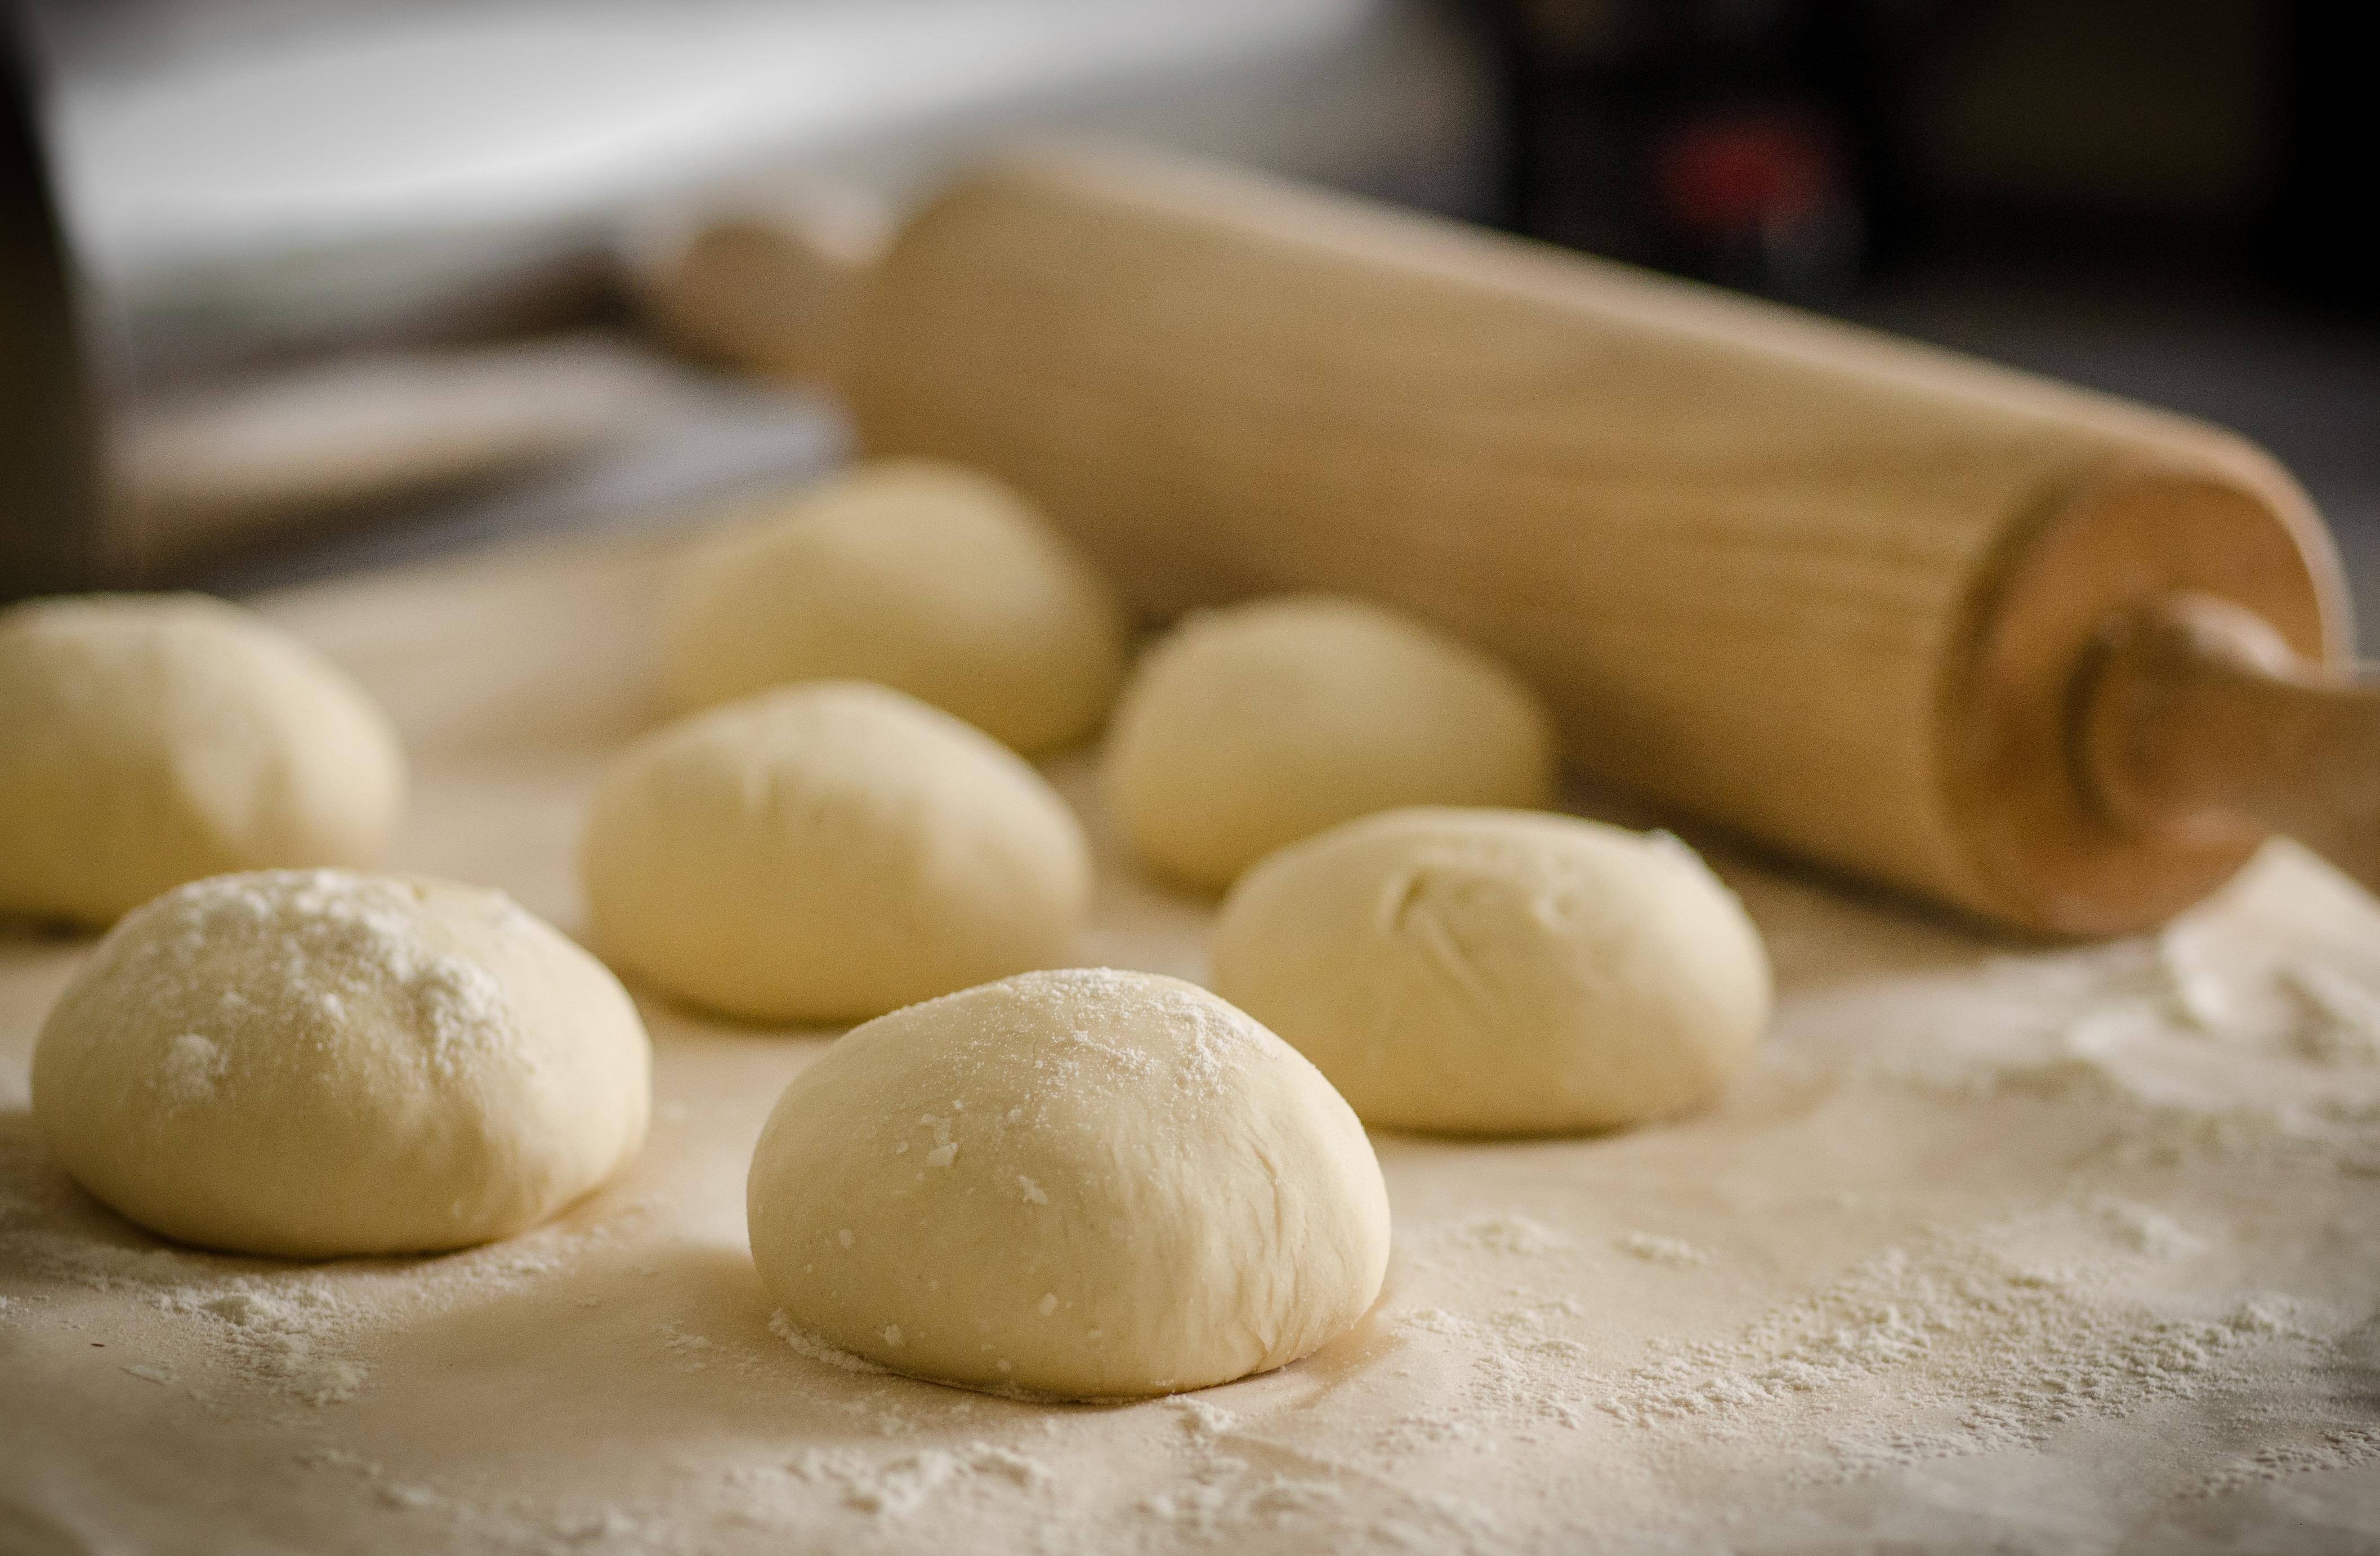
food, dish, cuisine, ingredient, dough, Mantou, produce